Discovery Tree

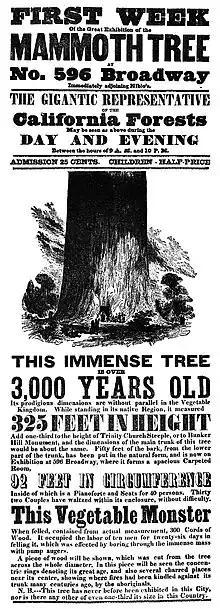
Advertising for the Big Tree Exhibit on Broadway, 1854.

In 1854, Hanford, with financial support from miners Kimball and Cutting, set out to bring the giant sequoia tree from California to the eastern United States. He arrived in New York City amid controversy surrounding the Crystal Palace, a popular exhibition space that had recently closed following the World's Fair. Hanford intended to showcase the tree at the Palace, but when he and the Palace's new president, P. T. Barnum, could not agree on terms, Hanford instead rented a space at 596 Broadway. However, just days before Hanford's exhibit was set to open, Barnum announced that he too would be displaying a giant California sequoia tree at the Crystal Palace. Hanford's exhibit opened one week later and was ultimately not as successful as Barnum's, due in part to the confusion caused by the competing exhibits.